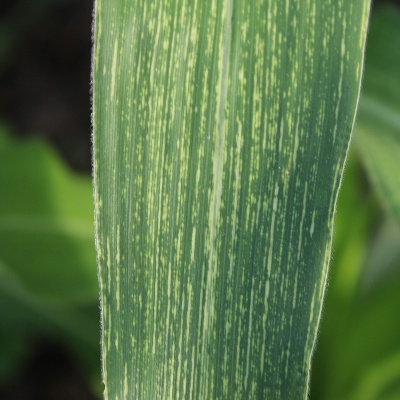
Crop: Maize
Condition: streak virus